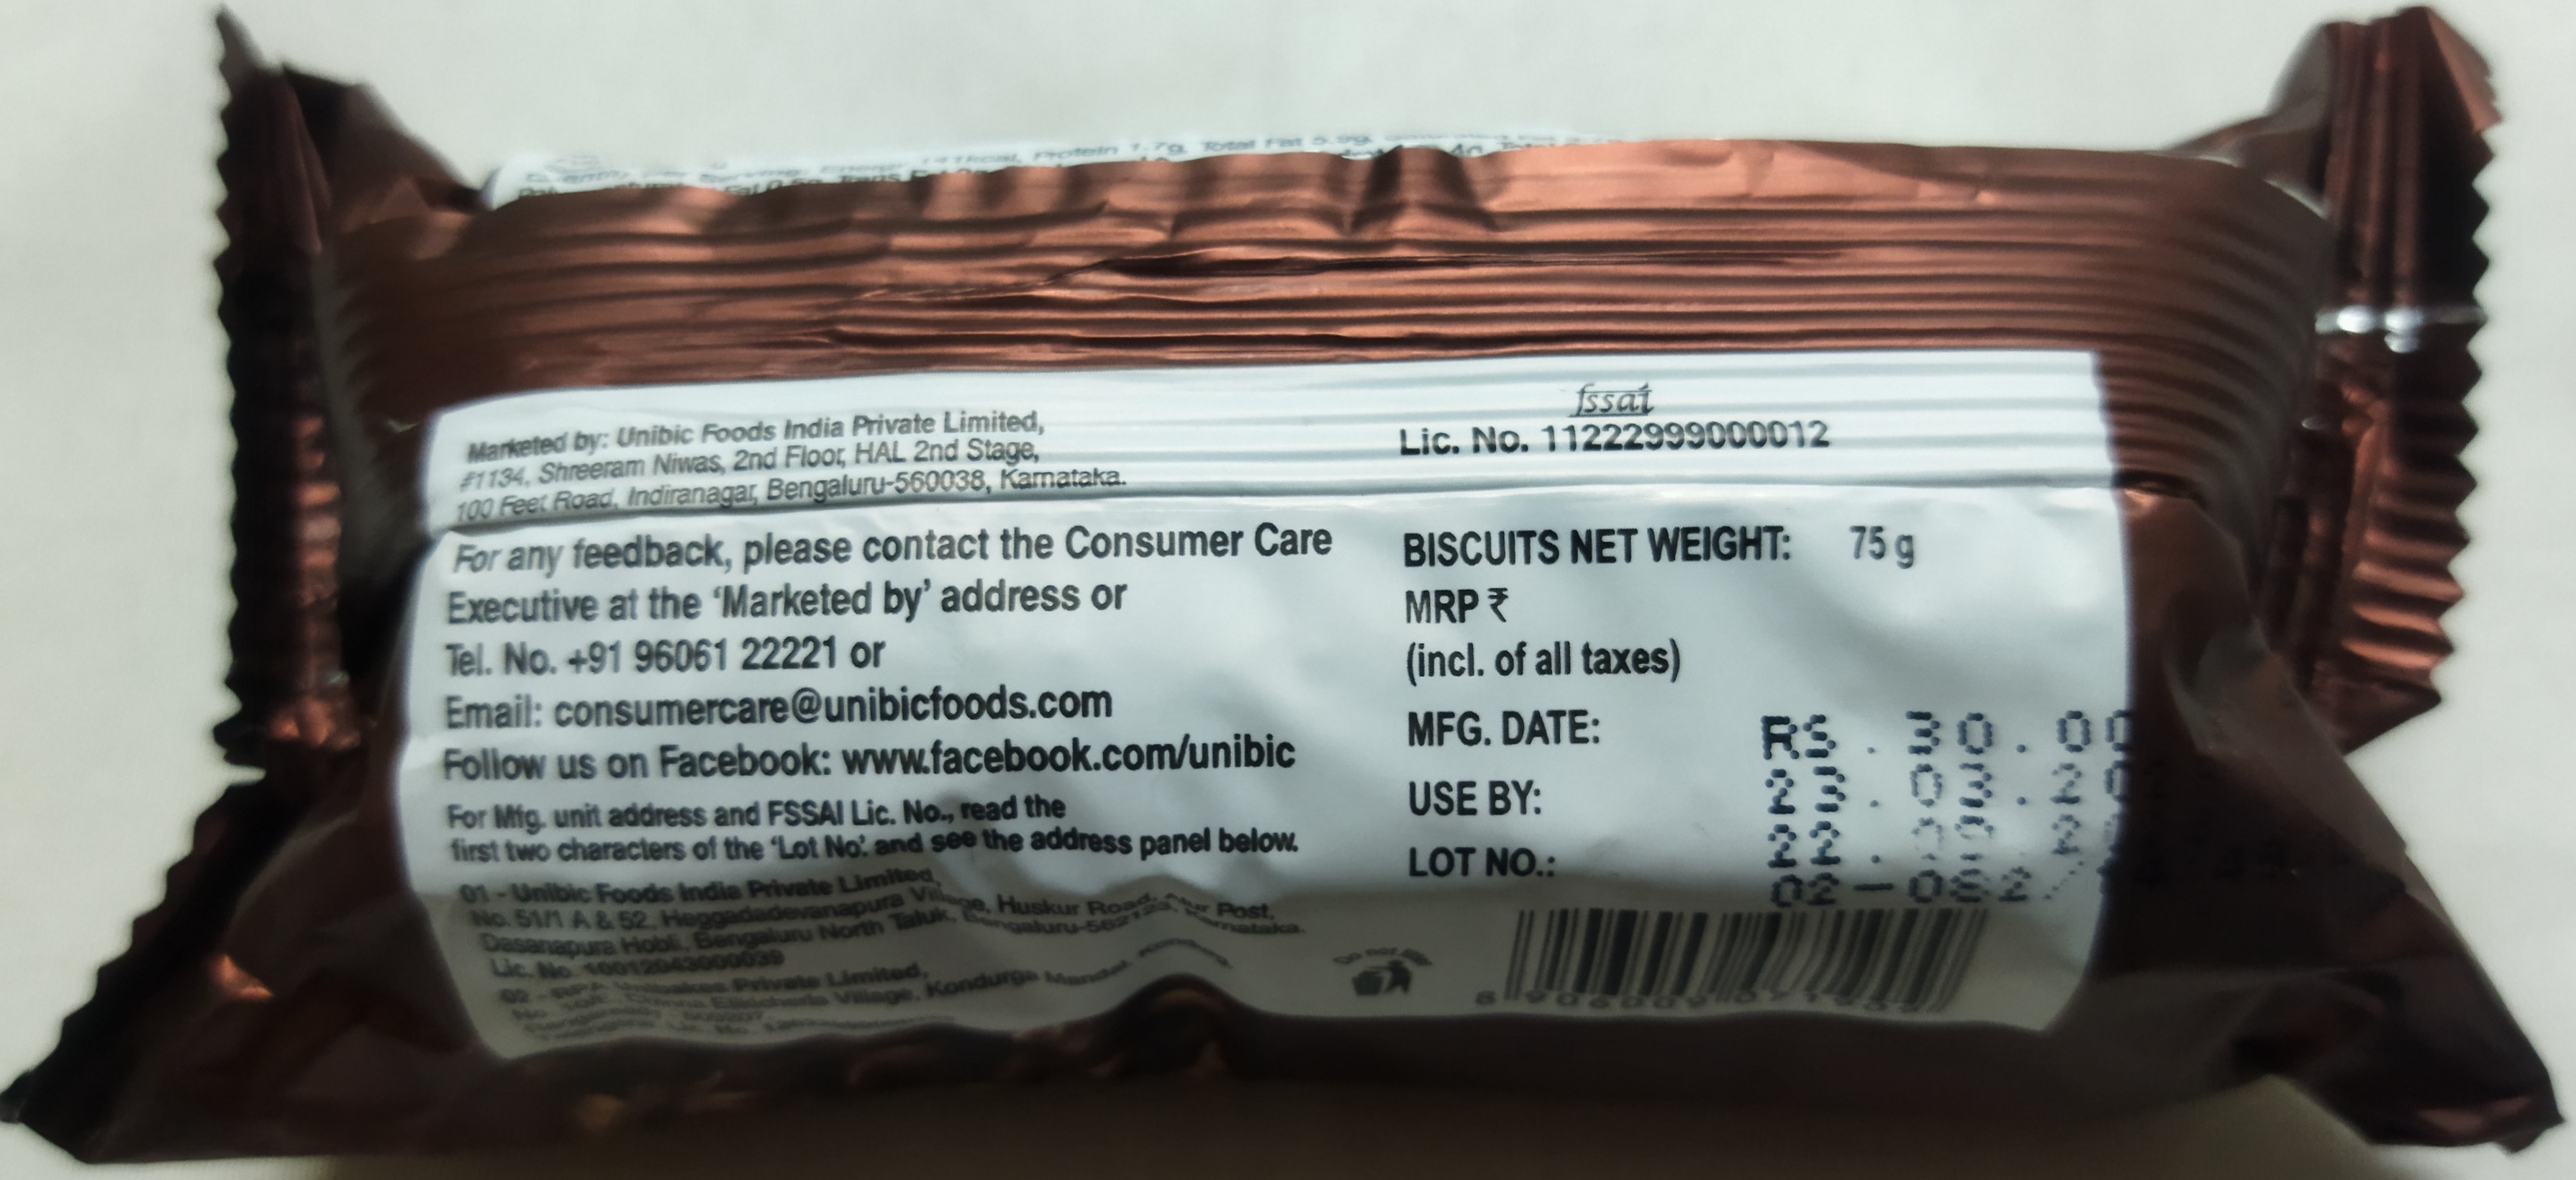
Label: plastics